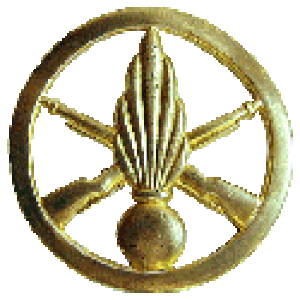
Insigne de béret d'infanterie
Le 73ᵉ régiment d'infanterie est un régiment d'infanterie de l'Armée de terre française créé sous la Révolution à partir du régiment Royal-Comtois, un régiment français d'Ancien Régime.
Le 105ᵉ régiment d'infanterie est un régiment d'infanterie de l'Armée de terre française créé sous la Révolution à partir du régiment du Roi, un régiment français d'Ancien Régime.
Le 49ᵉ régiment d'infanterie est un régiment d'infanterie de l'Armée de terre française créé sous la Révolution à partir du régiment de Vintimille, un régiment français d'Ancien Régime.
Le 33ᵉ régiment d'infanterie est un régiment d'infanterie de l'Armée de terre française créé sous la Révolution à partir du régiment de Touraine, un régiment français d'Ancien Régime
Le 164ᵉ régiment d'infanterie est un régiment d'infanterie de l'Armée de terre française créé sous la Révolution à partir de la 164ᵉ demi-brigade de première formation.
Le 121ᵉ régiment d'infanterie est un régiment d'infanterie de l'Armée de terre française créé sous la Révolution à partir de la 121ᵉ demi-brigade de première formation.
Le 10ᵉ régiment d'infanterie est un régiment d'infanterie de l'Armée de terre française créé sous la Révolution à partir du régiment de Neustrie, un régiment français d'Ancien Régime.
Le 58ᵉ régiment d'infanterie est un régiment d'infanterie de l'Armée de terre française créé sous la Révolution à partir du régiment de Rouergue, un régiment français d'Ancien Régime.
Le 361ᵉ régiment d'infanterie est un régiment d'infanterie de l'Armée de terre française constitué en 1914 avec les bataillons de réserve du 161ᵉ régiment d'infanterie.
Le 226ᵉ régiment d'infanterie est un régiment d'infanterie de l'Armée de terre française constitué en 1914 avec les bataillons de réserve du 26ᵉ régiment d'infanterie.
Le 85ᵉ régiment d'infanterie est un régiment d'infanterie de l'Armée de terre française, à double héritage, créé sous la Révolution à partir du régiment de Diesbach, un régiment d'infanterie suisse au service du Royaume de France, et du 10ᵉ régiment d'infanterie légère créé à partir des chasseurs du Gévaudan.
Le 40ᵉ régiment d'infanterie est un régiment d'infanterie de l'Armée de terre française créé sous la Révolution à partir du régiment de Soissonnais, un régiment français d'Ancien Régime.
Le 35ᵉ régiment d'infanterie, surnommé "As de Trèfle", est un régiment d'infanterie de l'Armée de terre française créé sous la Révolution à partir du régiment d'Aquitaine, un régiment français d'Ancien Régime.
Le 220ᵉ régiment d'infanterie est un régiment d'infanterie de l'Armée de terre française constitué en 1914 avec les bataillons de réserve du 20ᵉ régiment d'infanterie.
Le 415ᵉ régiment d'infanterie est un régiment d'infanterie de l'Armée de terre française constitué en 1915 avec divers éléments provenant des dépôts de la 8e région militaire.
Le 81ᵉ régiment d'infanterie est un régiment d'infanterie de l'armée de terre française, à double héritage, créé sous la Révolution à partir du régiment de Conti, un régiment français d'Ancien Régime, et du 6ᵉ régiment d'infanterie légère créé à partir des chasseurs Bretons.
Le 2ᵉ régiment d'infanterie est un régiment d'infanterie de l'Armée de terre française créé sous la Révolution à partir du régiment de Picardie, un régiment français d'Ancien Régime.
Le 106ᵉ régiment d'infanterie, dénommé Régiment de Fer, est un régiment d'infanterie de l'Armée de terre française créé sous la Révolution à partir du régiment du Cap, un régiment français d'Ancien Régime créé pour servir dans les colonies françaises.
Le 119ᵉ régiment d'infanterie est un régiment d'infanterie de l'Armée de terre française créé par le Premier Consul à partir de deux régiments provisoires de l'armée d'Espagne en 1808.
Le 75ᵉ régiment d'infanterie est un régiment d'infanterie de l'Armée de terre française créé sous la Révolution à partir du régiment de Monsieur, un régiment français d'Ancien Régime.
Le 152ᵉ régiment d'infanterie est un régiment d'infanterie de l'Armée de terre française créé sous la Révolution à partir de la 152ᵉ demi-brigade de première formation.
Le 26ᵉ régiment d'infanterie est un régiment d'infanterie de l'Armée de terre française créé sous la Révolution à partir du régiment de Bresse, un régiment français d'Ancien Régime.
Le 38ᵉ régiment d'infanterie est un régiment d'infanterie de l'Armée de terre française créé sous la Révolution à partir du régiment de Dauphiné, un régiment français d'Ancien Régime.
Le 117ᵉ régiment d'infanterie est un régiment d'infanterie de l'Armée de terre française créé sous la Révolution à partir de la 117ᵉ demi-brigade de première formation.
Le 224ᵉ régiment d'infanterie est un régiment d'infanterie de l'Armée de terre française constitué en 1914 avec les bataillons de réserve du 24ᵉ régiment d'infanterie.
Le 126ᵉ régiment d'infanterie est un régiment d'infanterie de l'Armée de terre française créé par Napoléon à partir de deux régiments d'infanterie hollandais en 1810.
Le 59ᵉ régiment d'infanterie est un régiment d'infanterie de l'Armée de terre française créé sous la Révolution à partir du régiment de Bourgogne, un régiment français d'Ancien Régime.